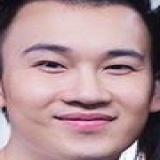
ca sĩ Dương Triệu Vũ